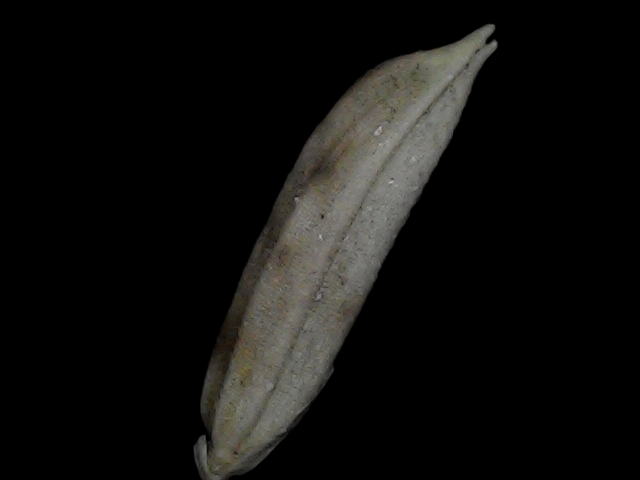
Rice variety: Bd57